Mojtaba Abedini

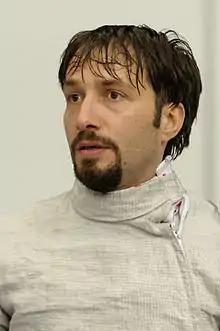

Mojtaba Abedini Shourmasti (born 11 August 1984) is an Iranian 3-time Olympian sabre fencer. He won a bronze medal at the 2019 World Fencing Championships, becoming the first-ever Iranian fencer to win a medal at the World Fencing Championships.